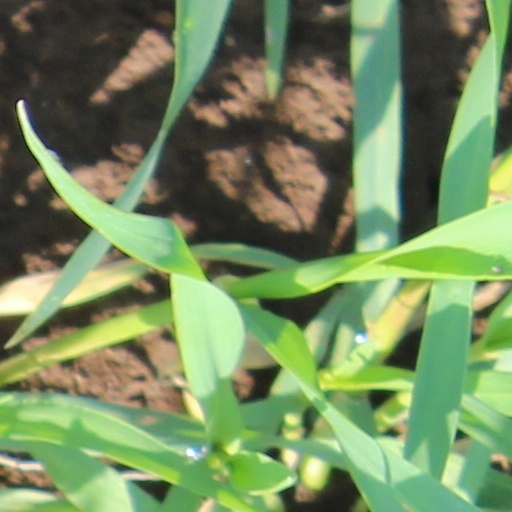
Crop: wheat